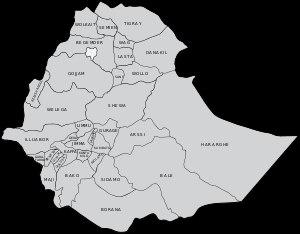
Les provinces éthiopiennes désignent les 14 provinces qui constituaient l'Éthiopie de 1942 à 1995. Ces provinces étaient divisées en awrajas. Deux provinces n'existaient pas en 1942 : l'Érythrée, qui était alors un État fédéré à l'Éthiopie et qui deviendra une province éthiopienne en 1962 et le Balé, qui auparavant était intégré au Hararghe et qui en 1960 deviendra une province. À la suite de la réforme instaurée par la Constitution de 1994, le pays sera divisé en neuf États fédéraux et deux villes-régions.